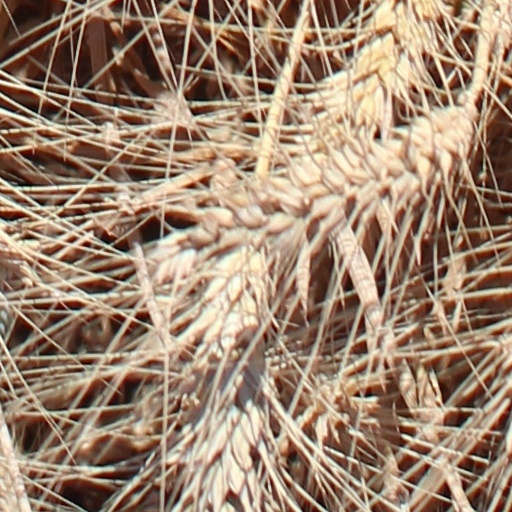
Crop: wheat